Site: brandenburg
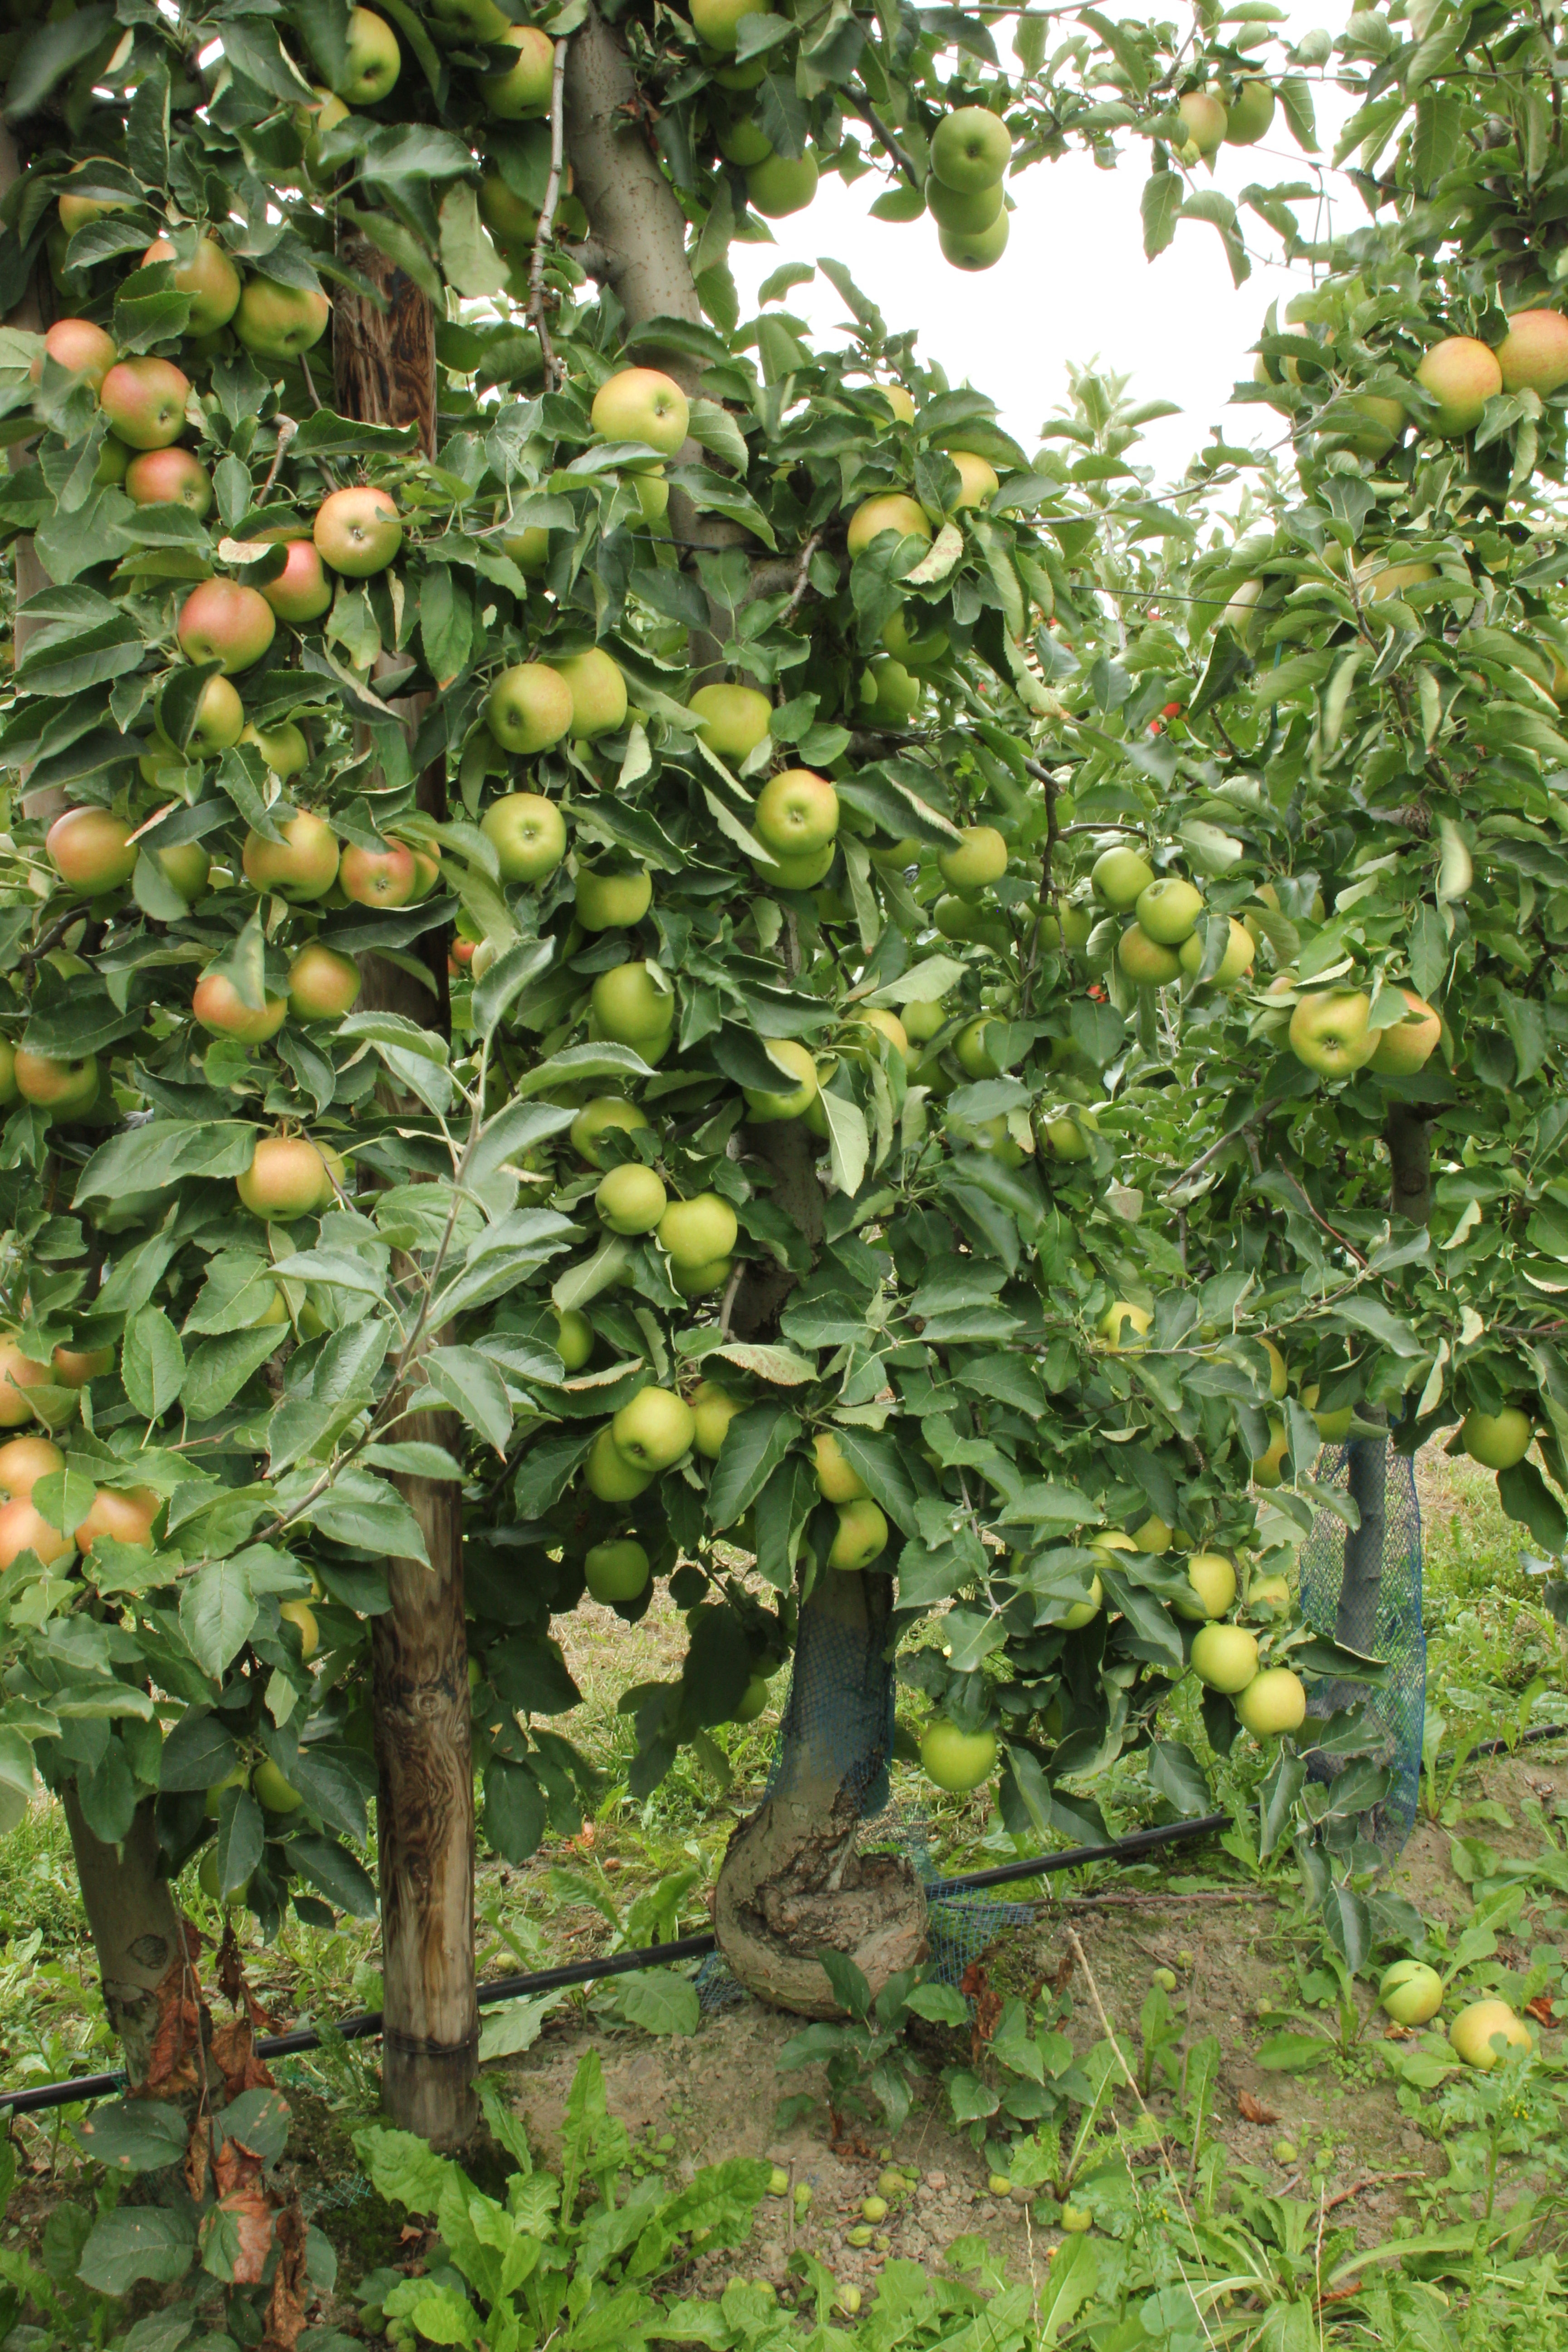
Growth stage (BBCH 87): Maturity of fruit and seed